Karl Katz

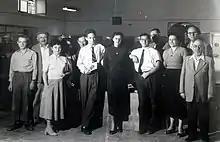
The staff of the Bezalel National Museum in Jerusalem, circa 1964. Carl Katz is third from right in front row.

Katz worked in 1953 as an art educator during the exhibition "From the Land of the Bible" at the Metropolitan Museum. He then joined the Bezalel National Museum as a curator, a forerunner of the Israel Museum. In 1969 he returned to New York and became director of the Jewish Museum. In 1971 he went to the Metropolitan Museum as head of the Department of Special Projects. In 1980 he became head of the department he created for film and television. He was also one of the planners of The Museum of the Jewish People at Beit Hatfutsot.